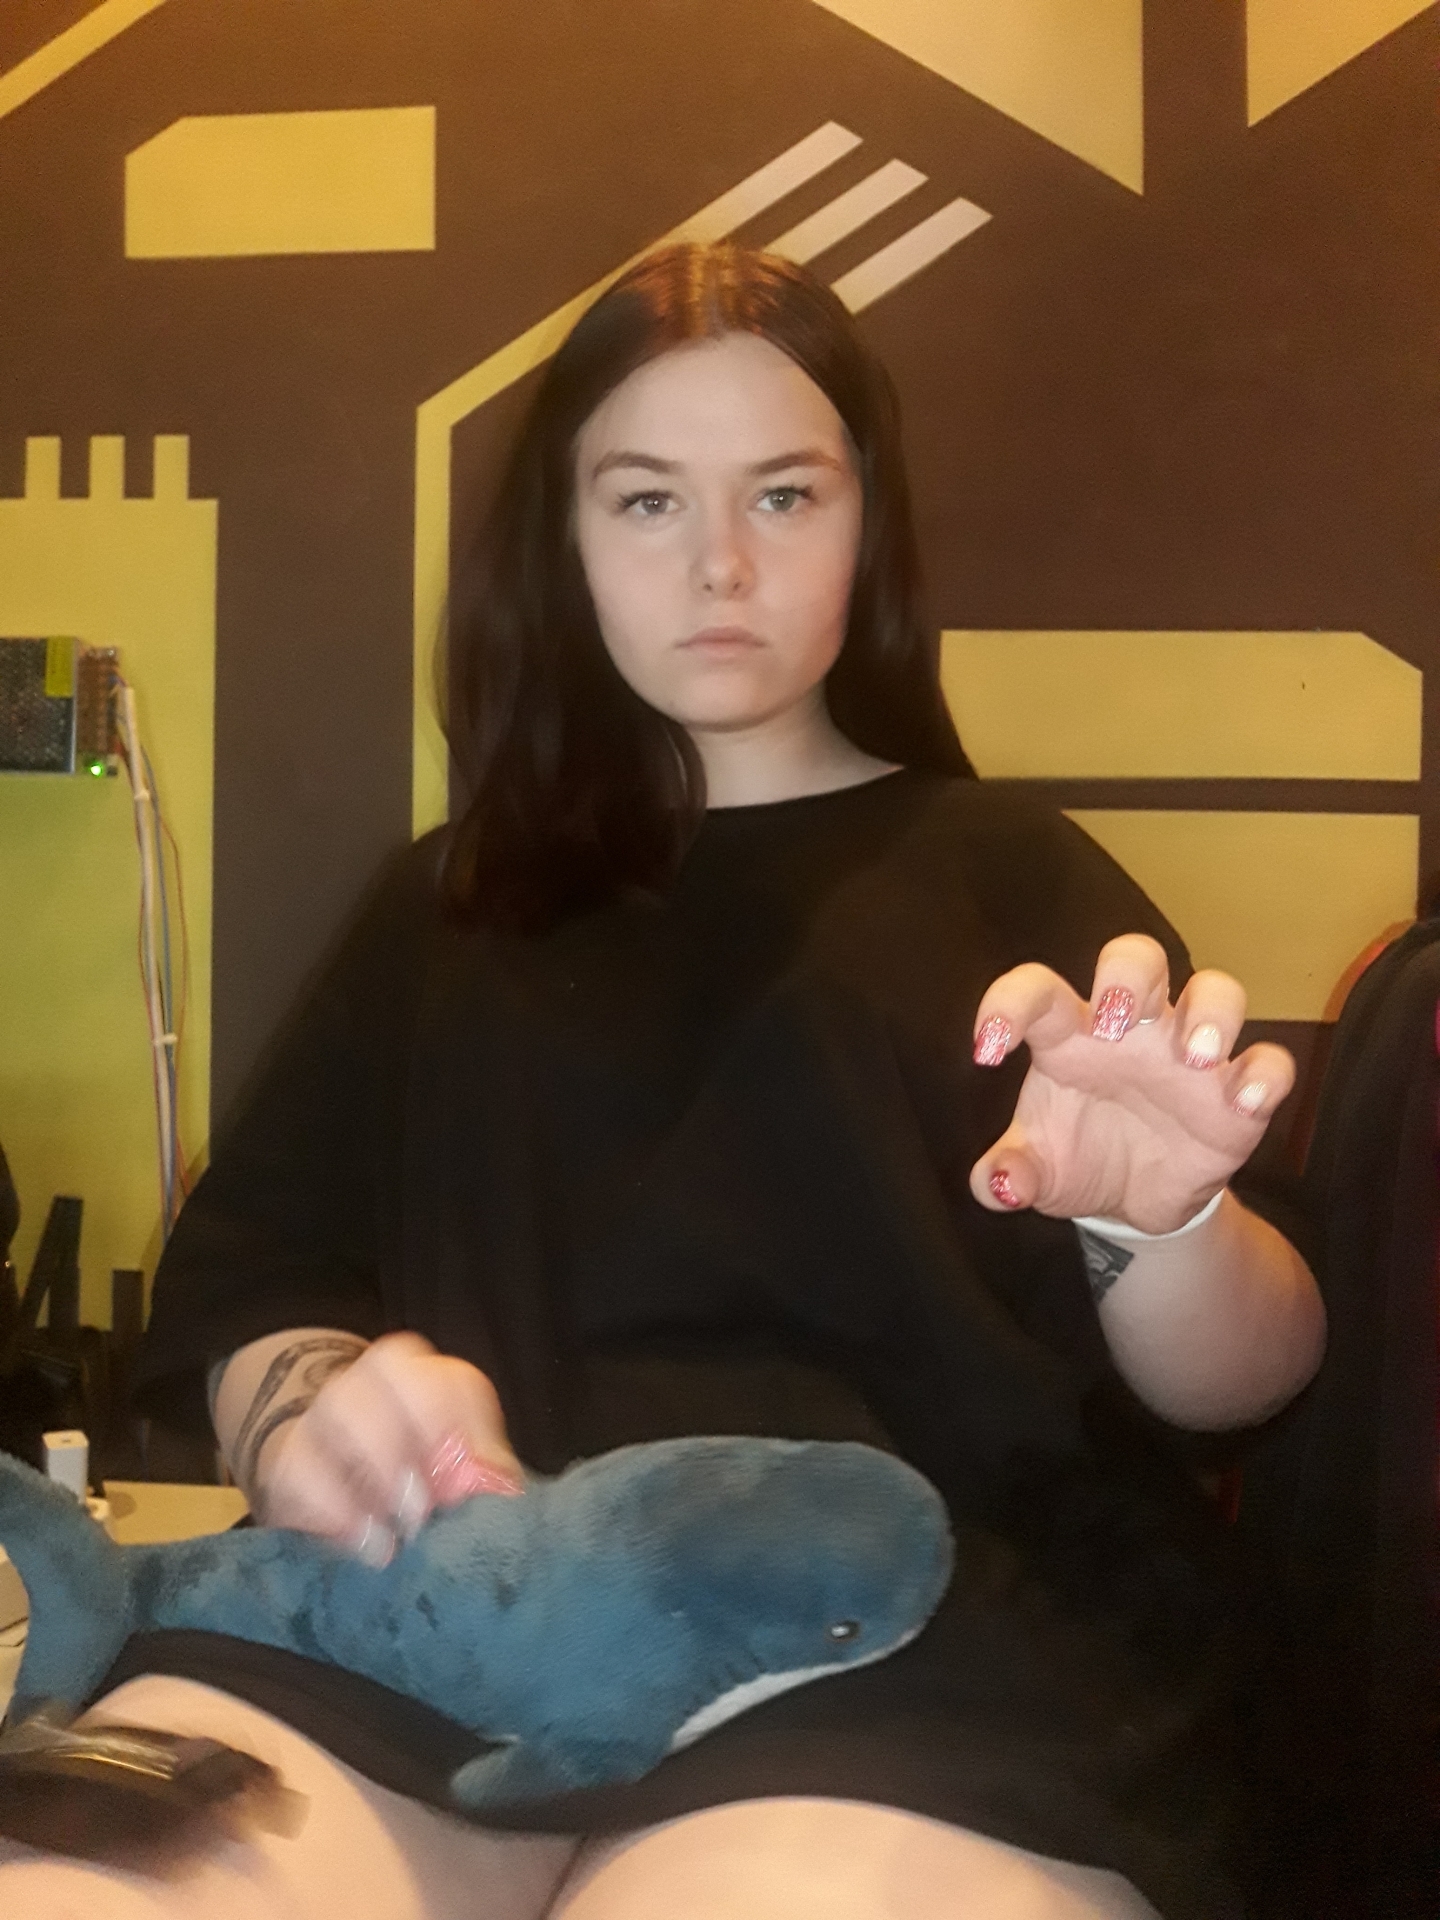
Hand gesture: grabbing